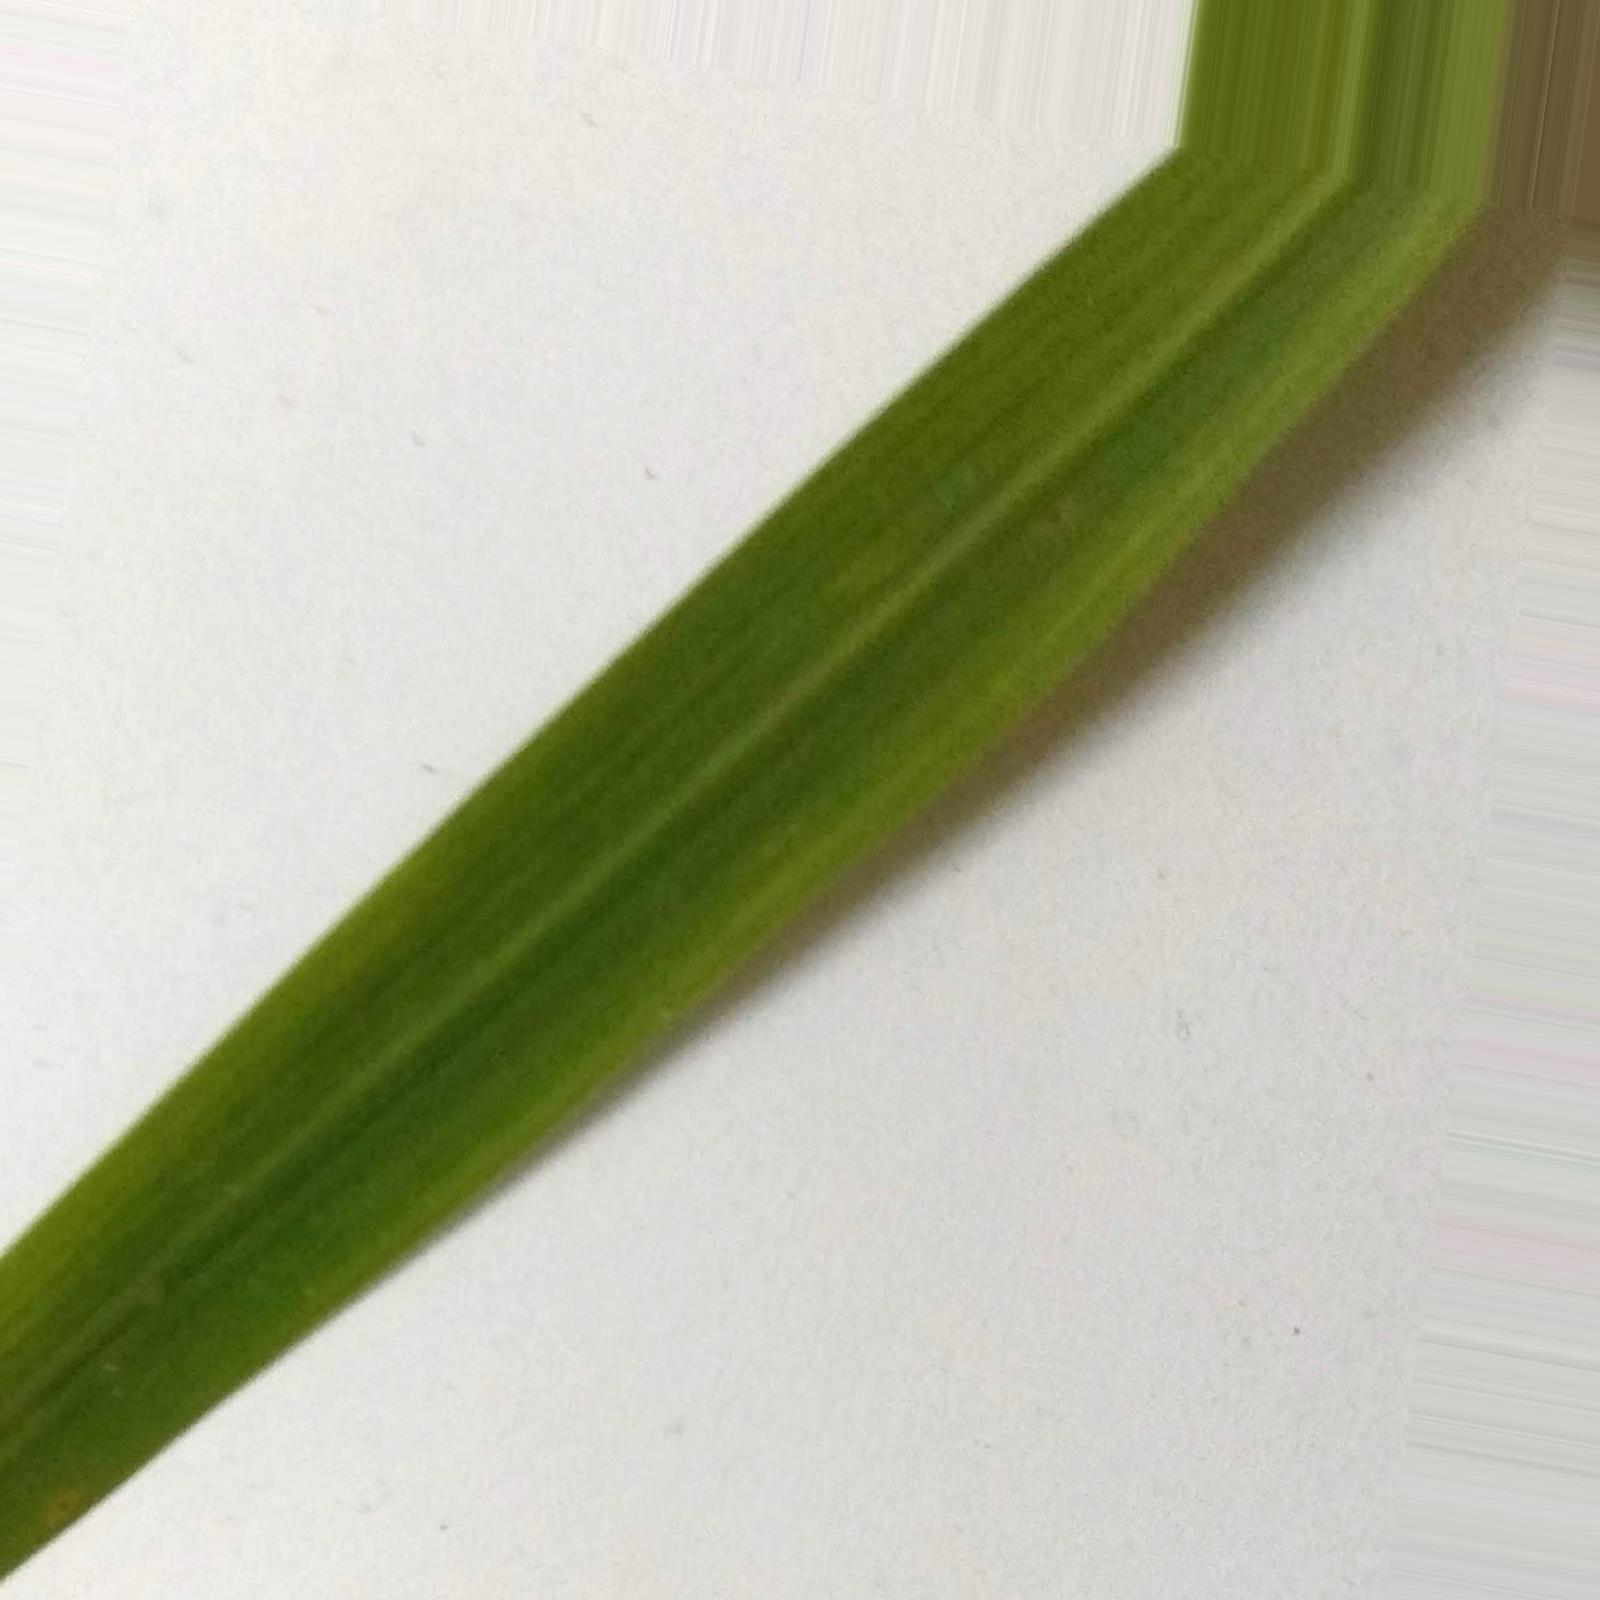
Nhãn: Healthy